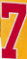
Number: 7